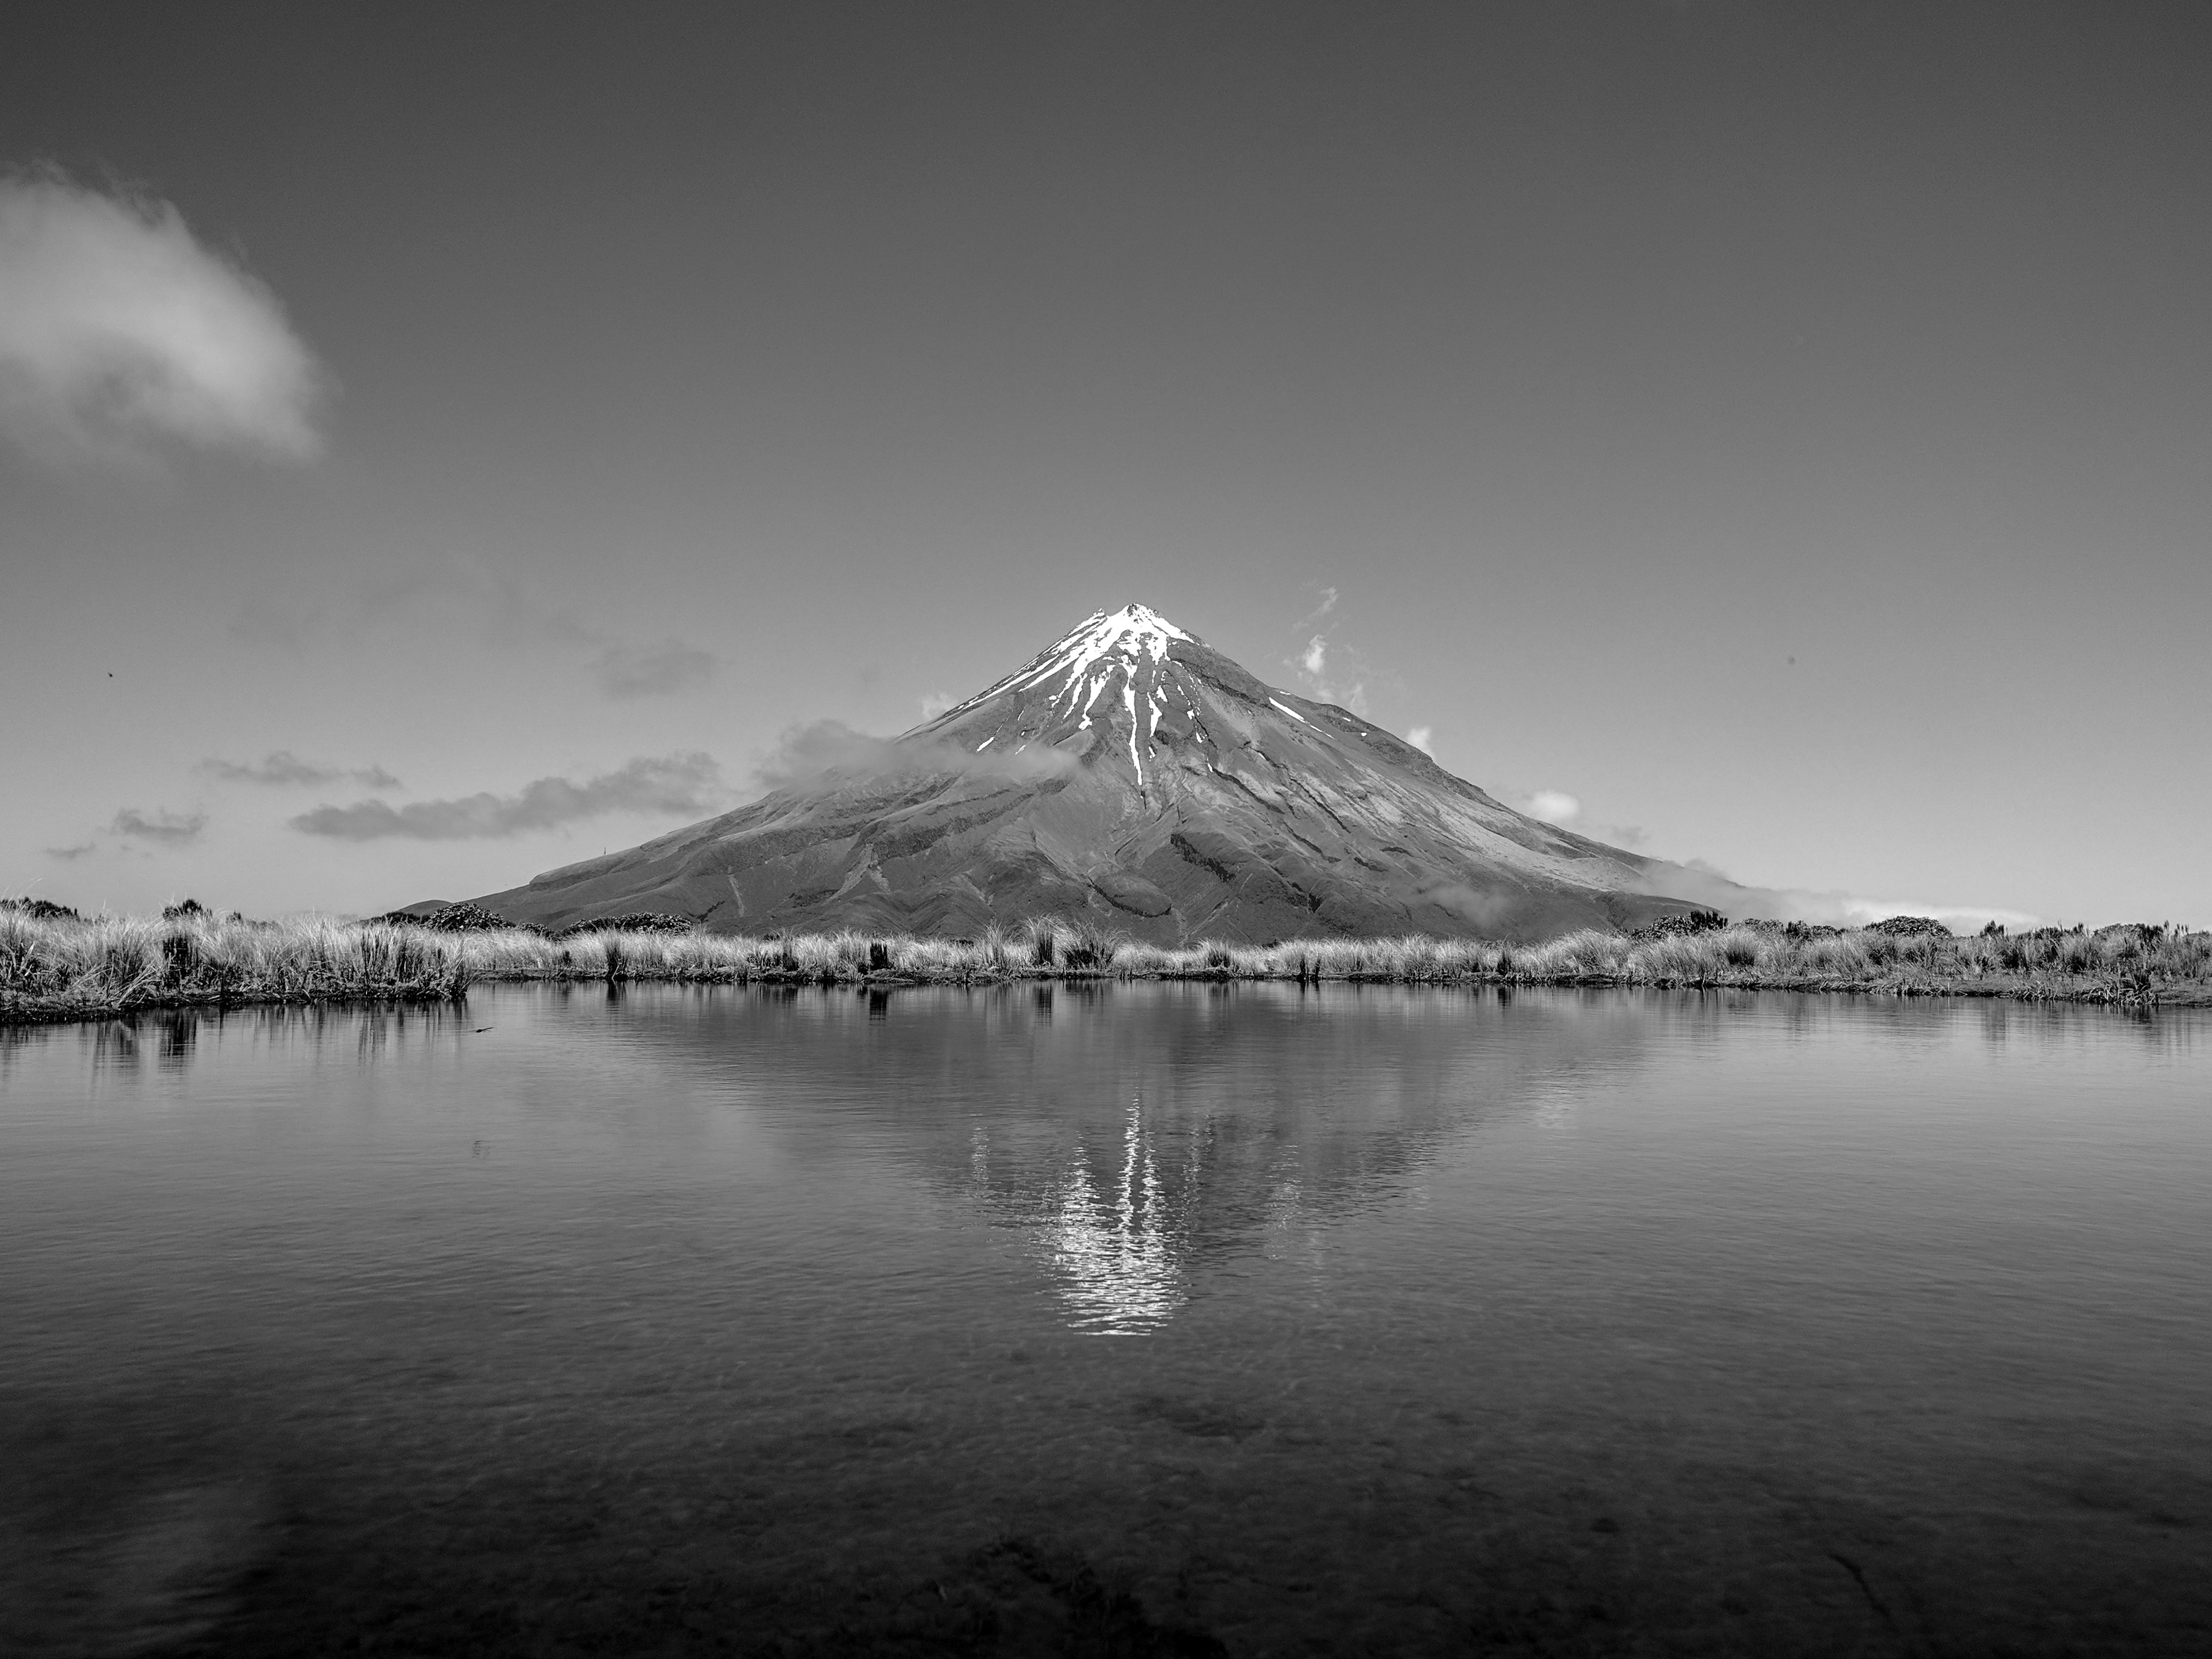
sea, horizon, mountain, snow, cloud, black and white, fog, mist, photography, morning, lake, dawn, dusk, reflection, weather, darkness, monochrome, moonlight, loch, monochrome photography, atmospheric phenomenon